BMT Broadway Line

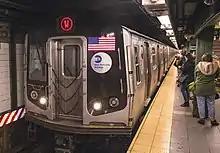
A W train of R160 cars at Union Square

In early 2016, as part of the upcoming opening of the Second Avenue Subway's first phase, the MTA announced that the W service would resume operations. On November 5, 2016, late-night R service was extended to Whitehall Street in order to reduce the need to transfer and provide a direct link to Manhattan. Two days later, W trains were reintroduced, running local on weekdays between Ditmars Boulevard and Whitehall Street. The N train once again became a weekday express in Manhattan between 34th Street–Herald Square and Canal Street. Q trains terminated at 57th Street–Seventh Avenue at all times until the first phase of the Second Avenue Subway opened on January 1, 2017, at which point the Q was extended along the Second Avenue Subway north of 57th Street.